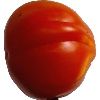
Label: Tomato 1